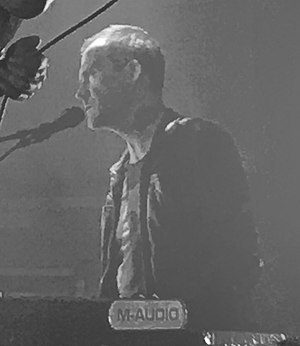
Mikkel Damgaard
Mikkel Damgaard med Love Shop i 2019
Mikkel Damgaard er en dansk pladeproducer, sangskriver og keyboardspiller. Han er primært kendt for sin tilknytning til bandet Love Shop, som han har spillet med siden 1999.